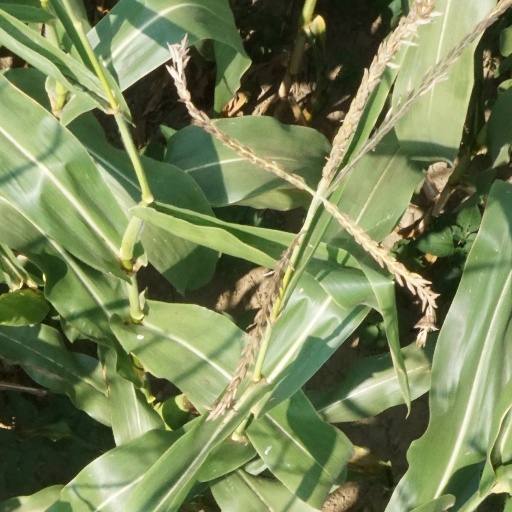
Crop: maize; corn